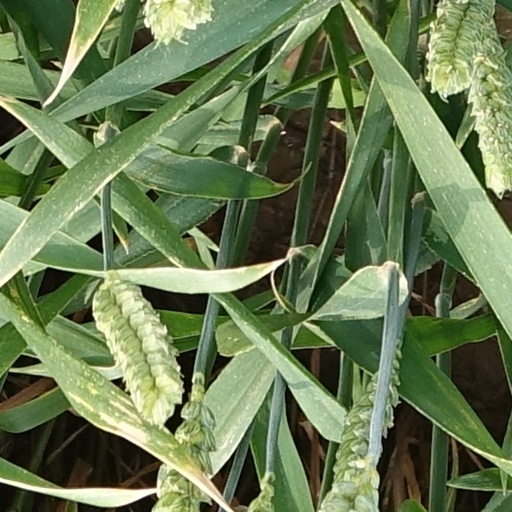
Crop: wheat